Laurie C. Battle

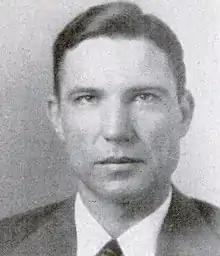
Battle, c. 1953

Laurie Calvin Battle (May 10, 1912 – May 2, 2000) was a U.S. Representative from Alabama. He was in the United States Army Air Forces and served in the Asiatic-Pacific Theater during World War II.